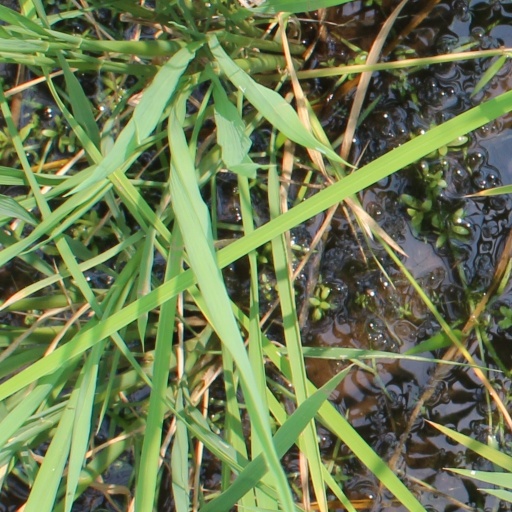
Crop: rice